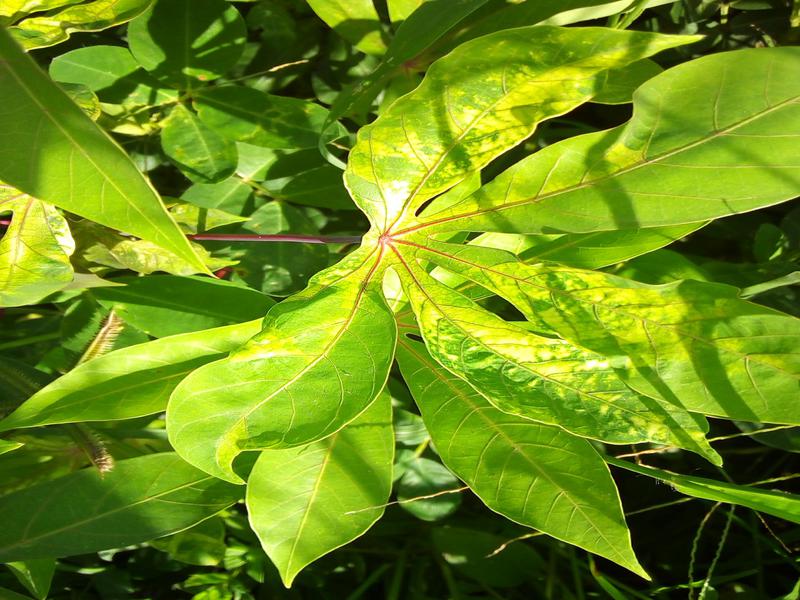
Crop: cassava
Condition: mosaic_disease